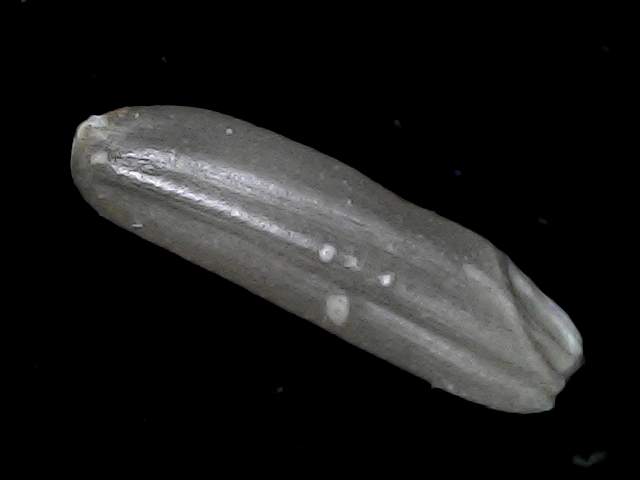
Rice variety: BD70